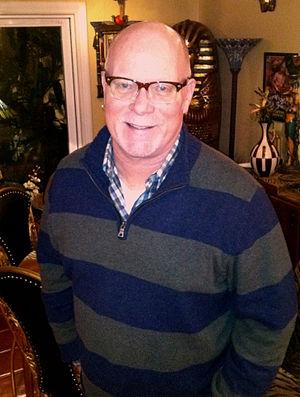
Sam Irvin est un réalisateur américain, né le 14 juin 1956 à Asheville en Caroline du Nord.